The Drums

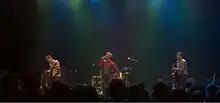
The Drums performing at the in 2010

In February 2010, the band played venues around the UK on the 2010 NME Awards Tour alongside the Maccabees, Bombay Bicycle Club and the Big Pink, going on to play support band for Florence and the Machine's 2010 "Cosmic Love" tour. In June 2010 they played as one of the support bands for Kings of Leon in Hyde Park, London.